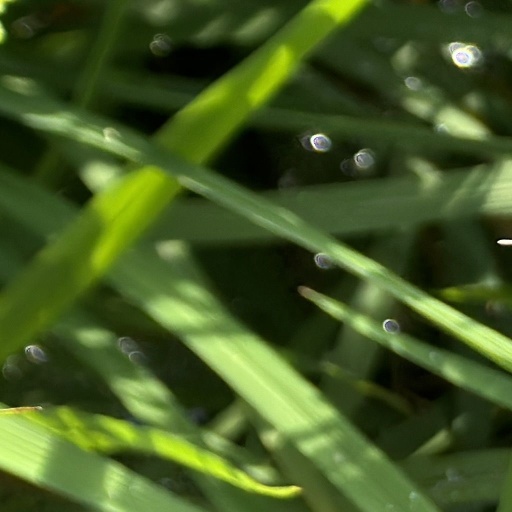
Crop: rice